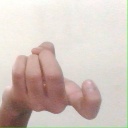
अक्षर: ज